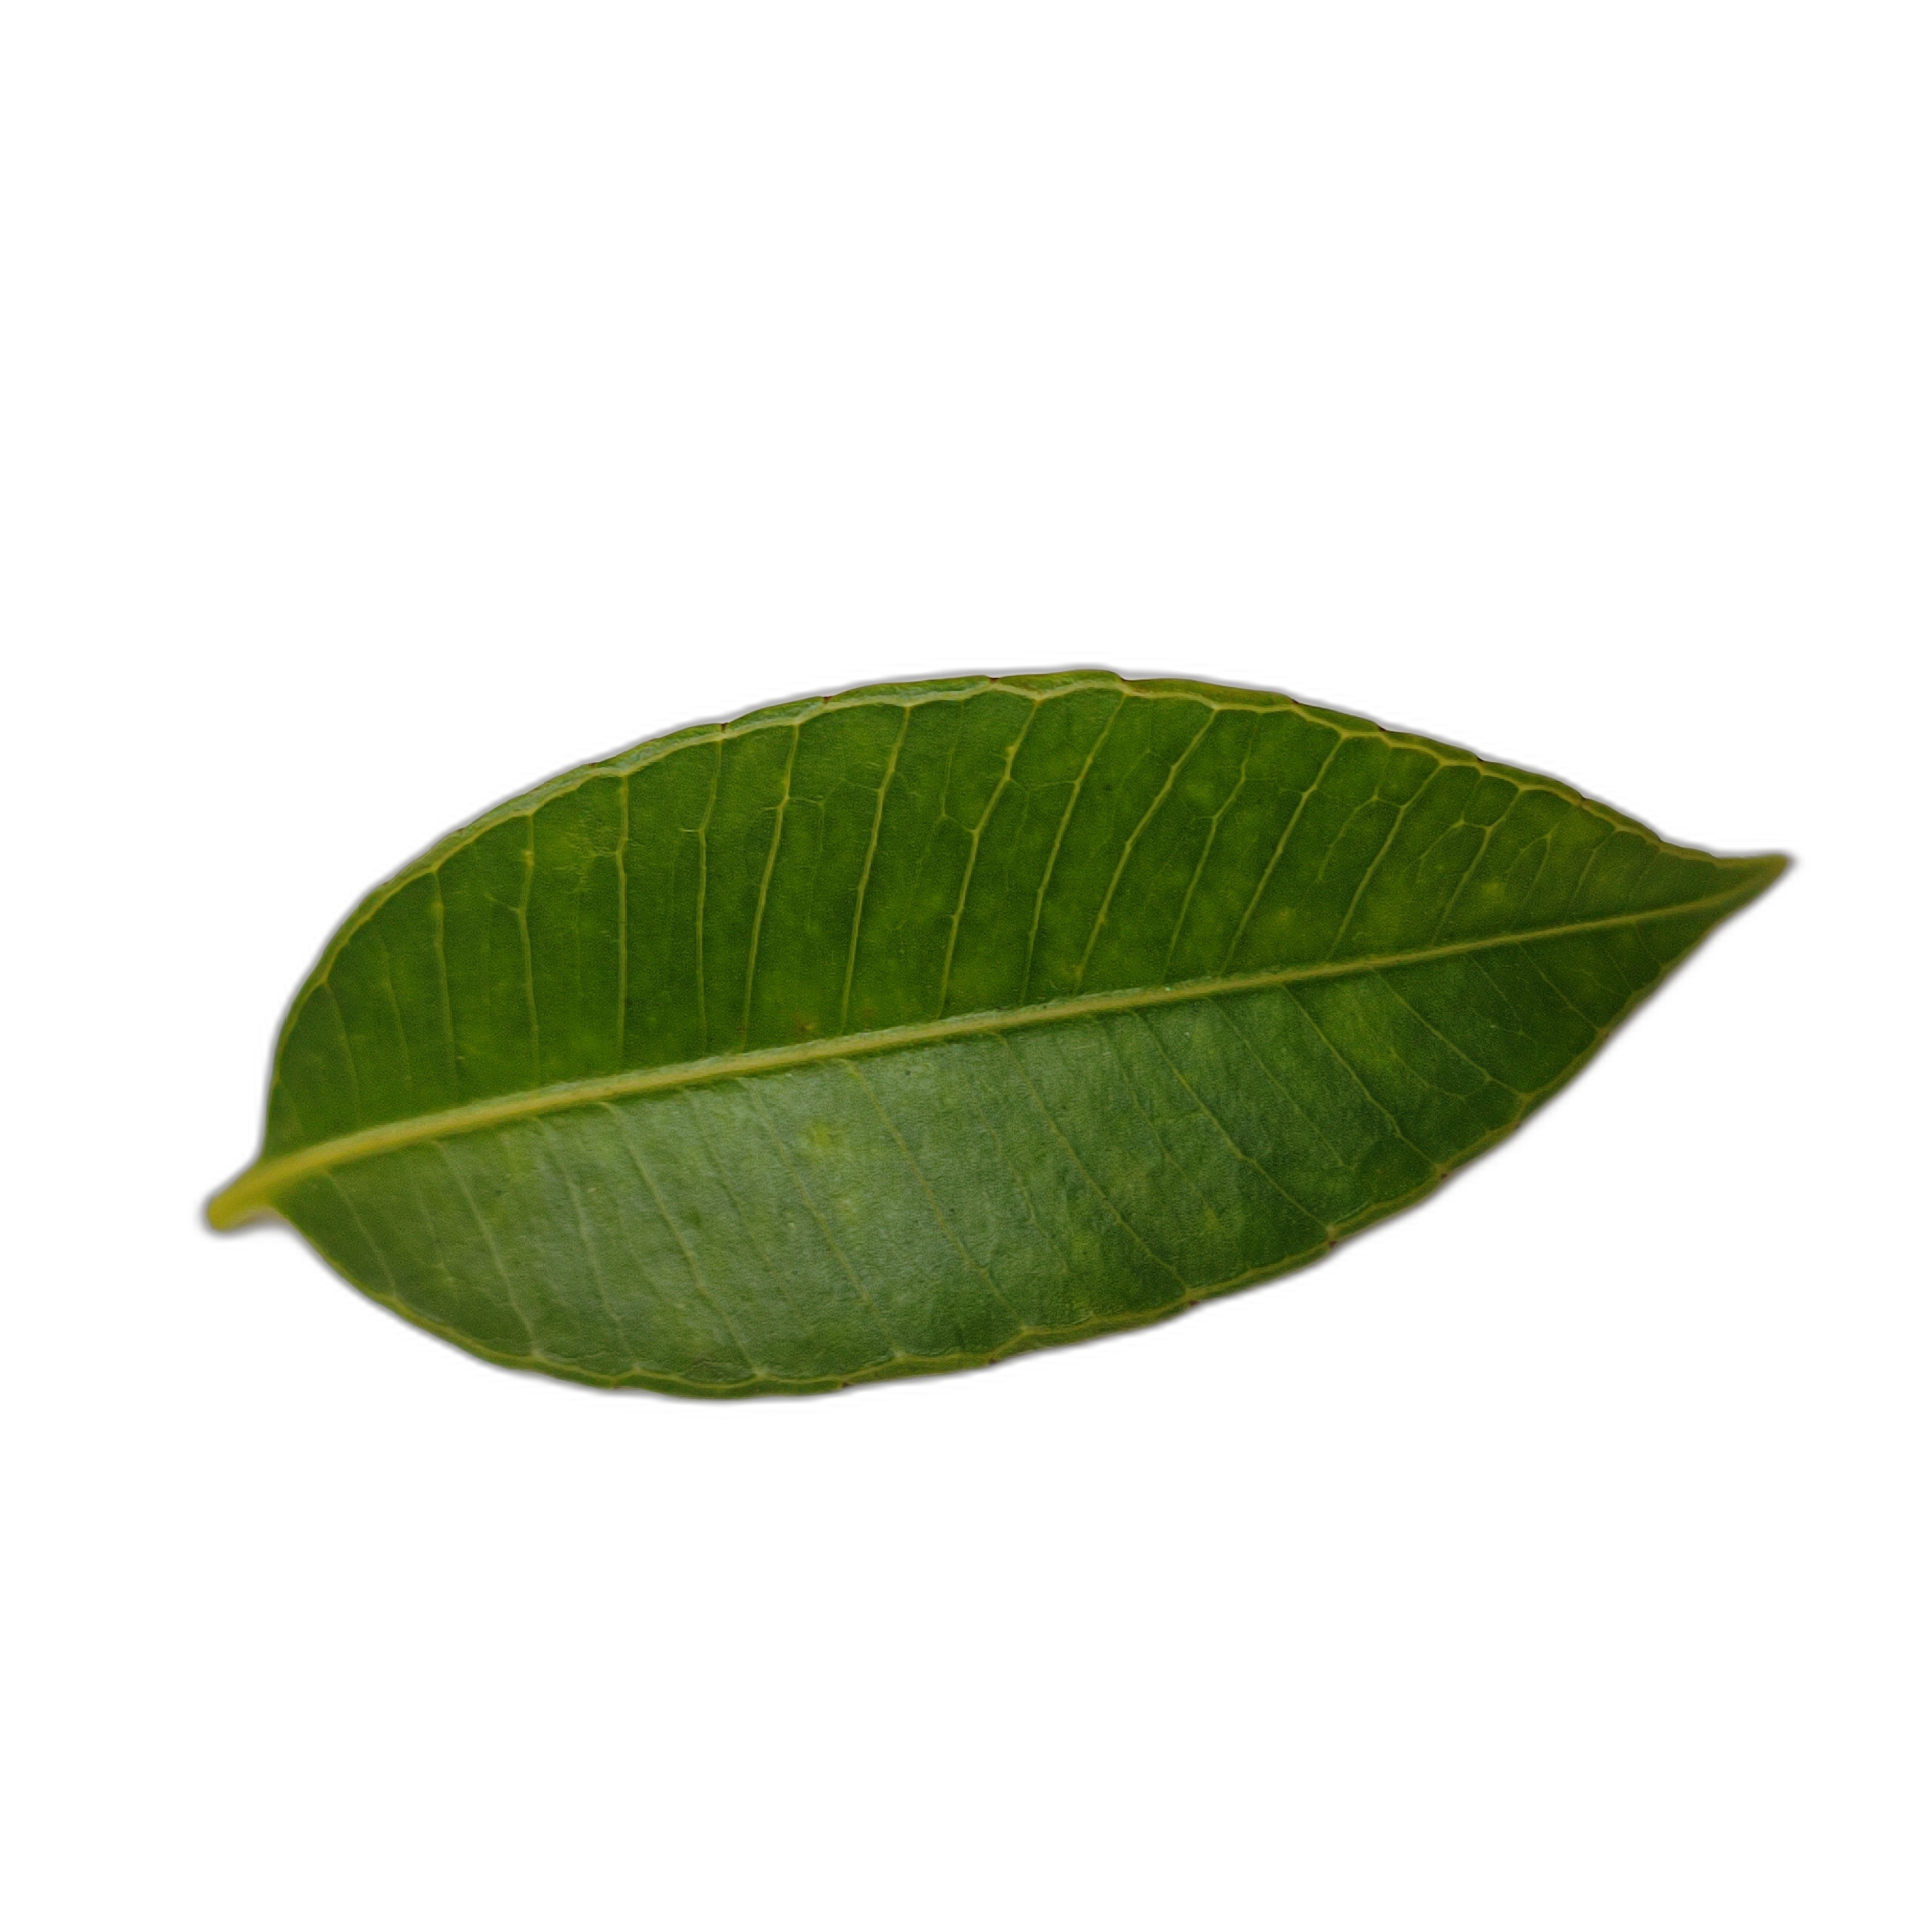
Label: healthy